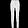
Label: Trouser